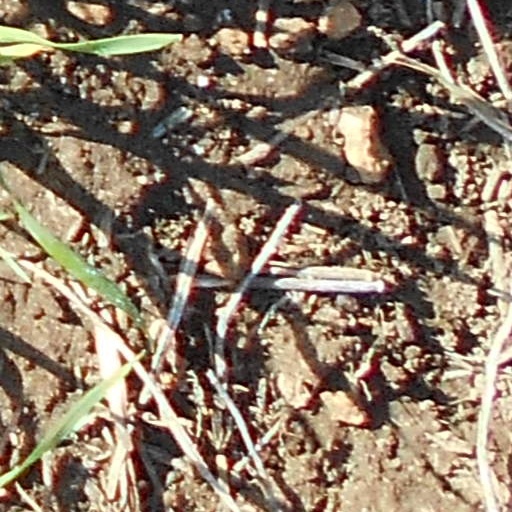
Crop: wheat